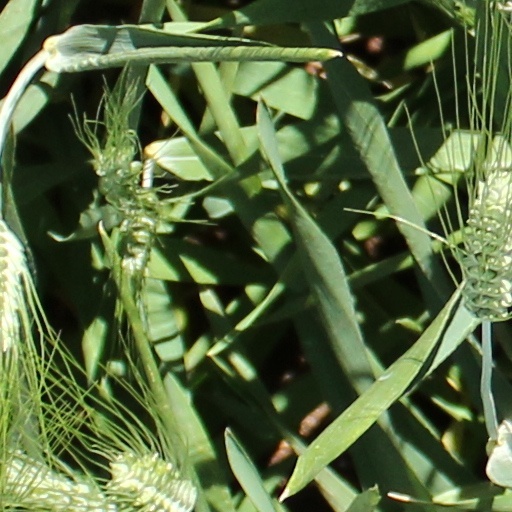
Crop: wheat